Barre des Écrins

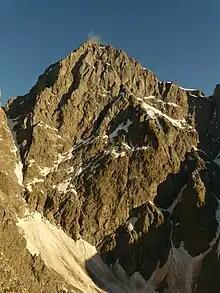
The south face of Barre des Écrins

The Barre des Écrins is the highest peak in the Provence-Alpes-Côte d'Azur region including all of Occitania and the Southern Alps. It is located in the commune of Pelvoux and is situated near the Drainage divide between the Durance and the "Vénéon". This divide passes 250 metres west of the summit, along the ridge that leads to the summit of the sub-peak "Dôme des Écrins" (4088 metres). The south face of the mountain is rocky while the north face is ice as it is the starting point of the Glacier Blanc.